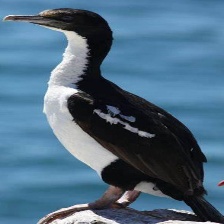
Species: AUCKLAND SHAQ
Scientific name: LEUCOCARBO COLENSOI